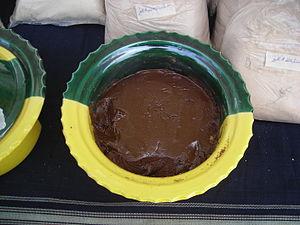
Bsissa avec du Fenugrec العربية: بسيسة حلبة